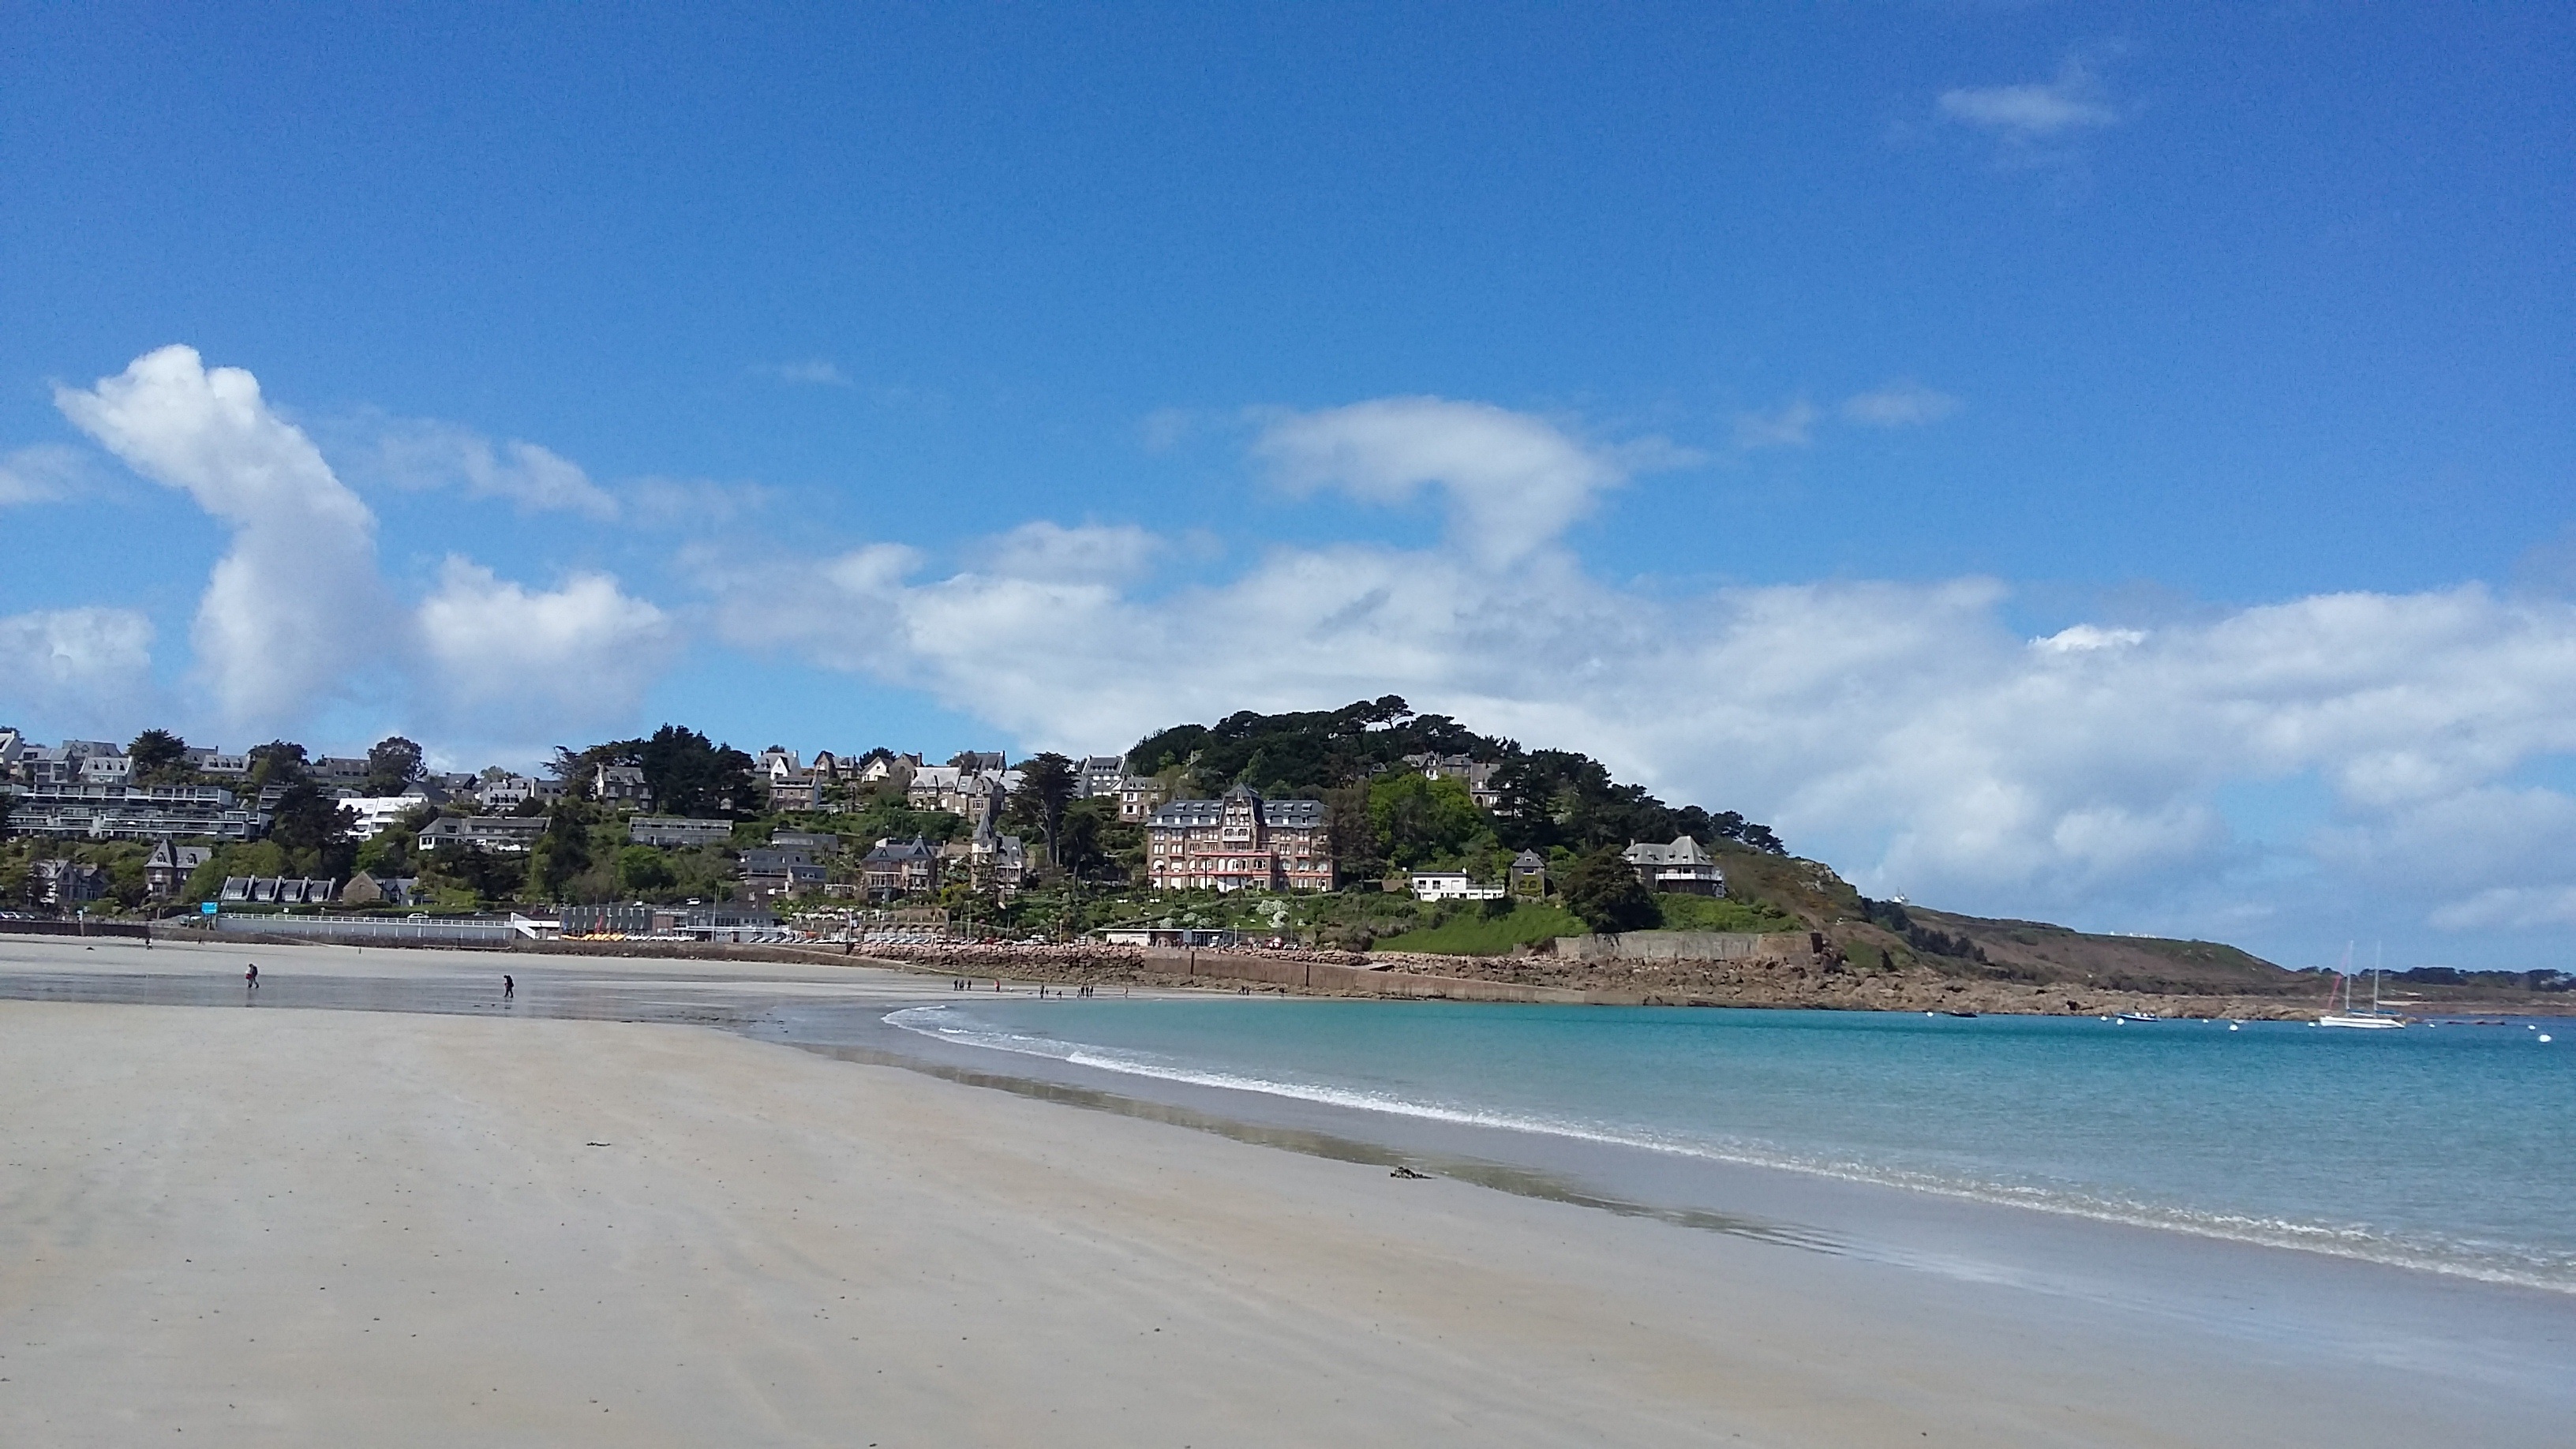
beach, sea, coast, ocean, horizon, shore, city, walkway, summer, vacation, bay, body of water, holidays, mountains, cape, perros guirec, in france